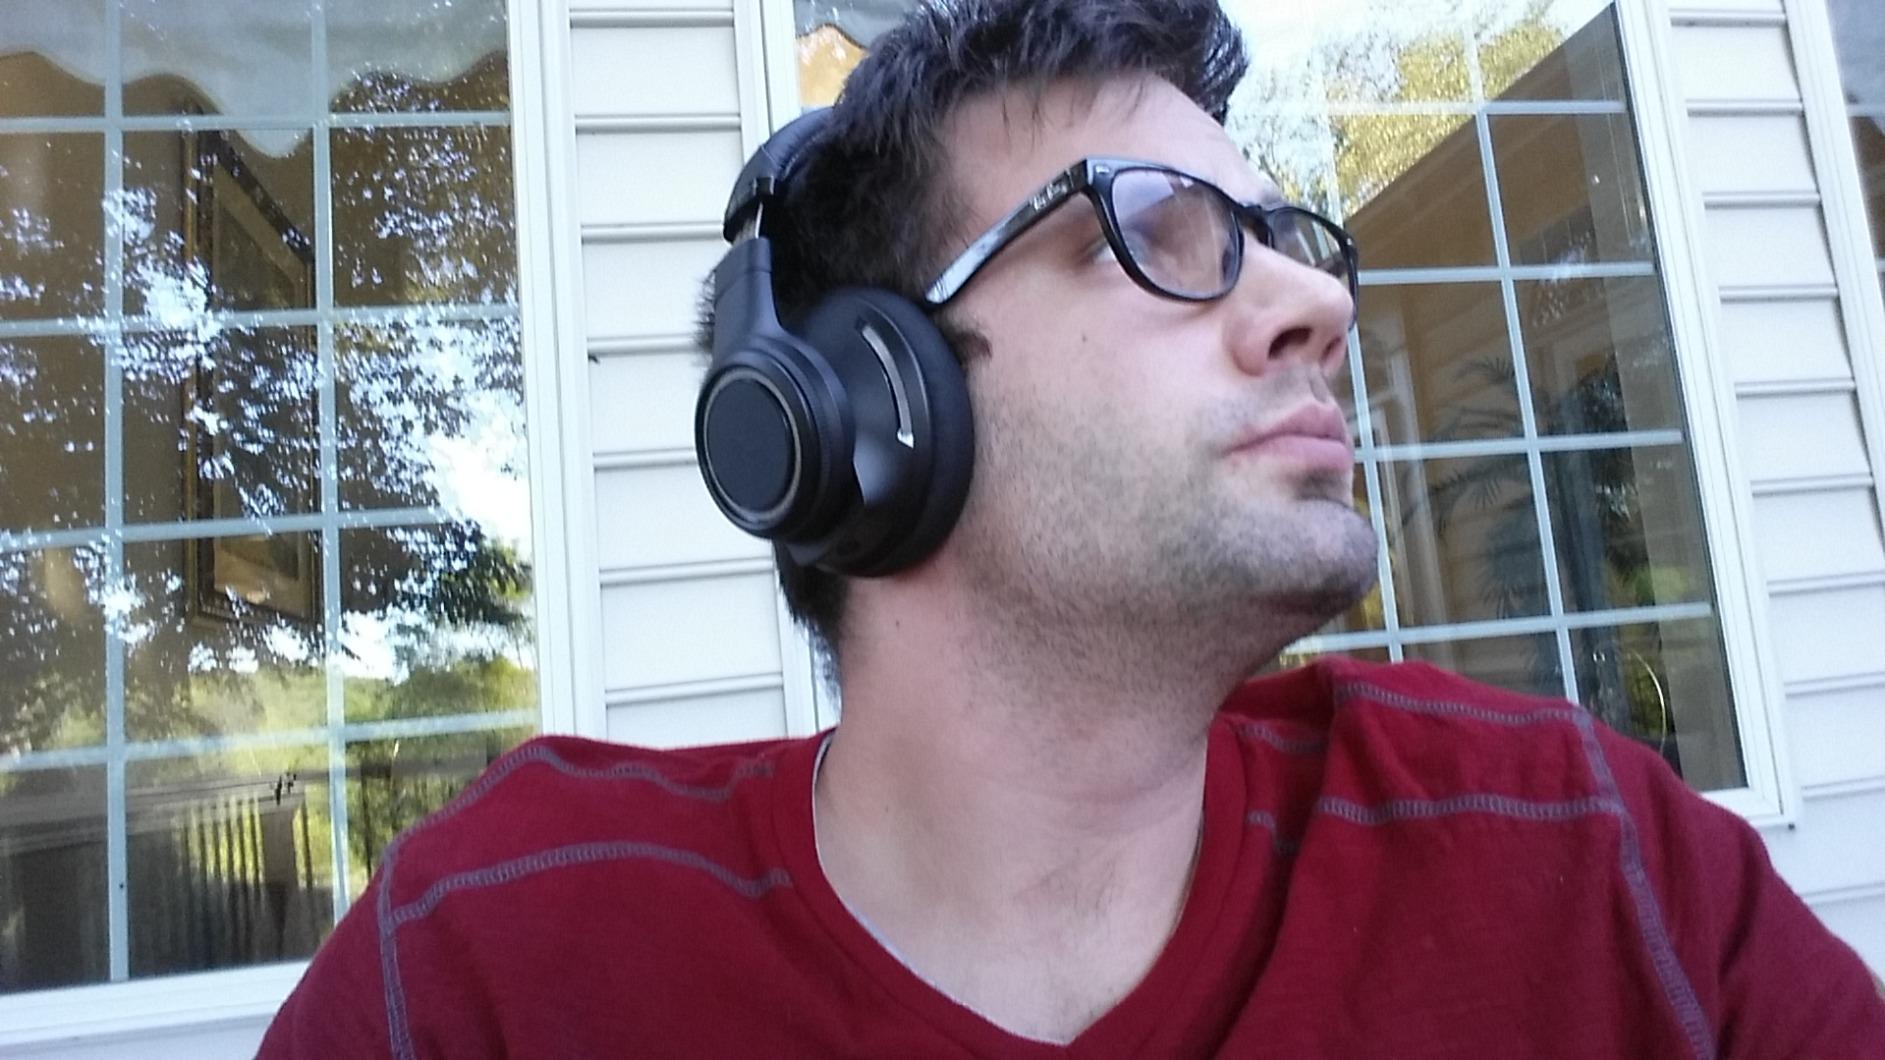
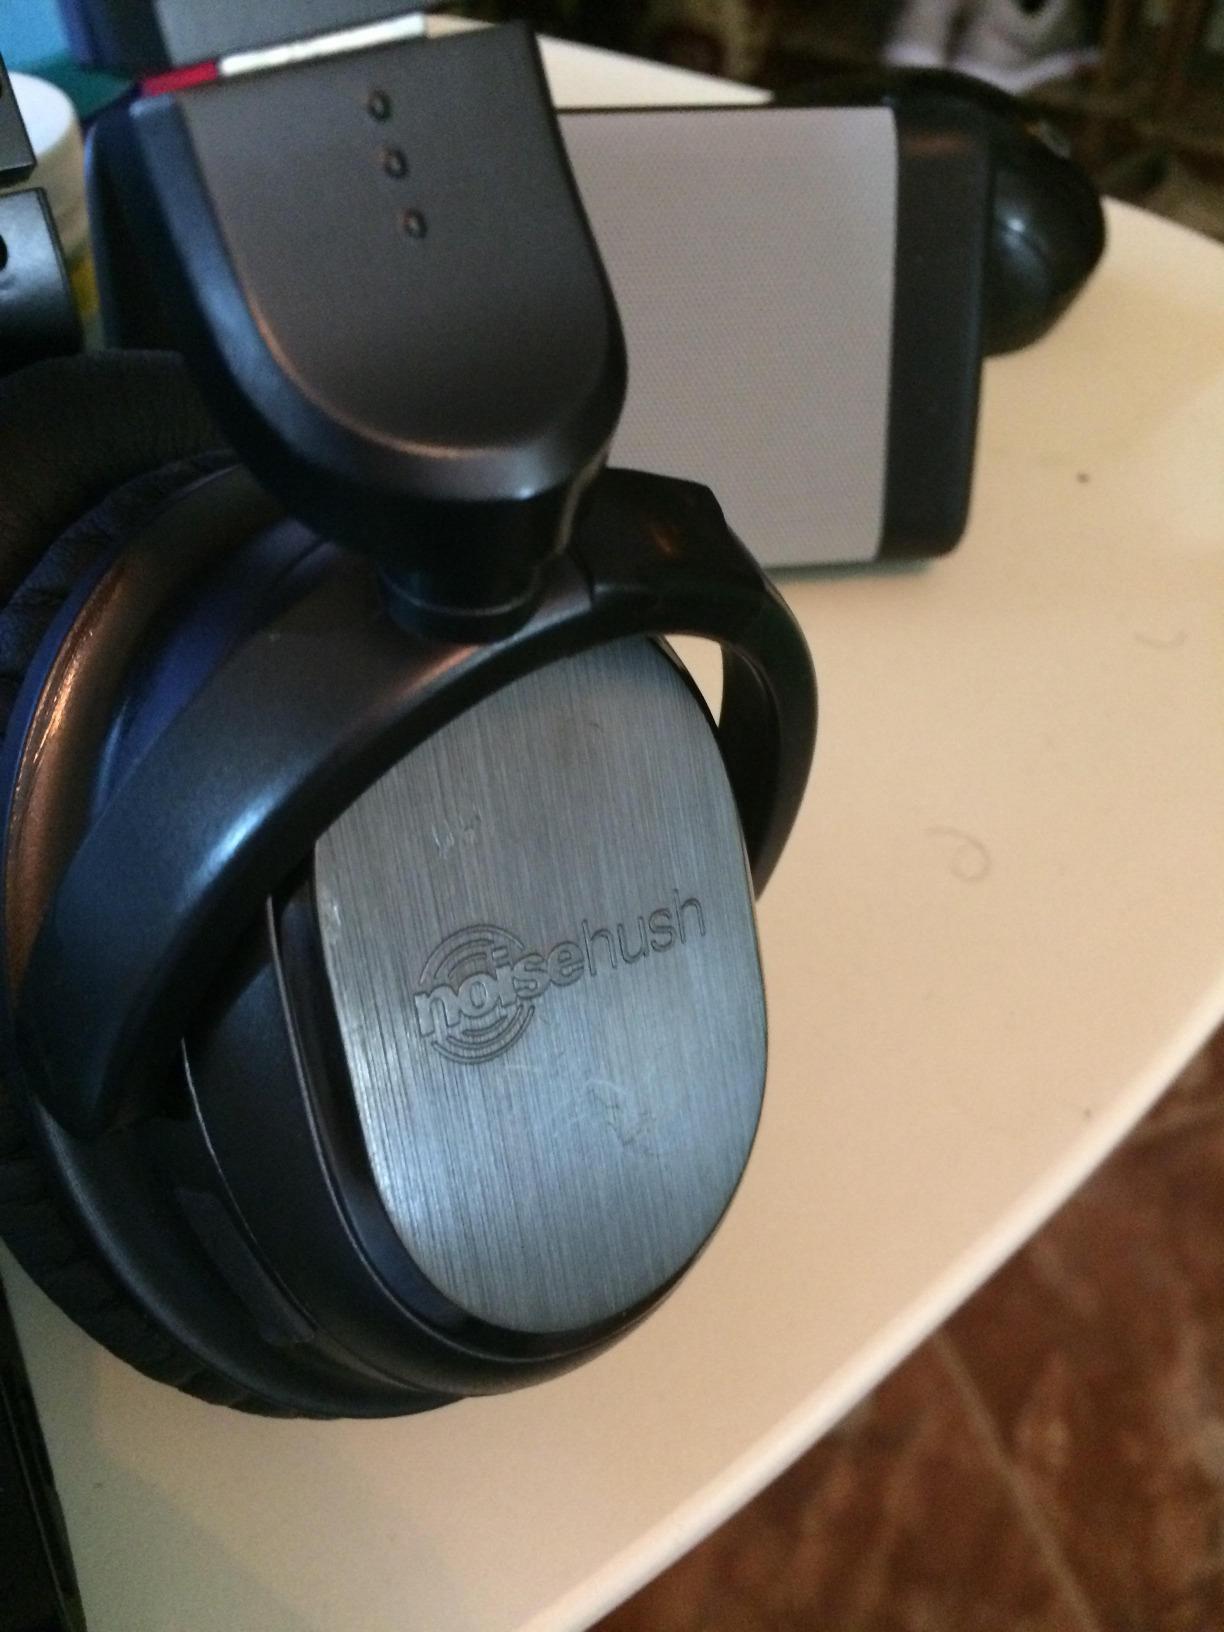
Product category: headphones
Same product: no